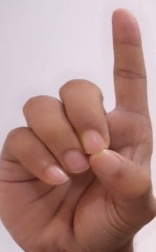
ASL sign: D